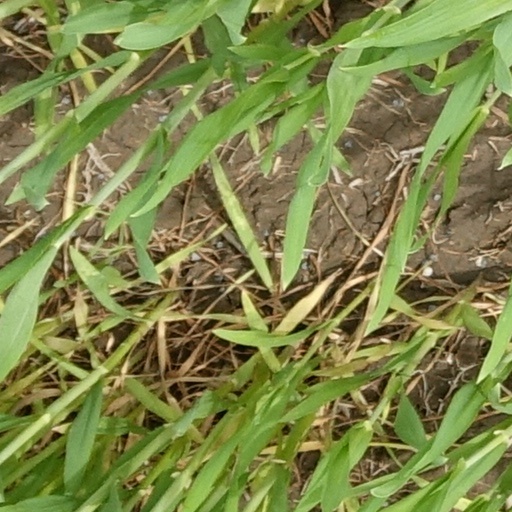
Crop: wheat